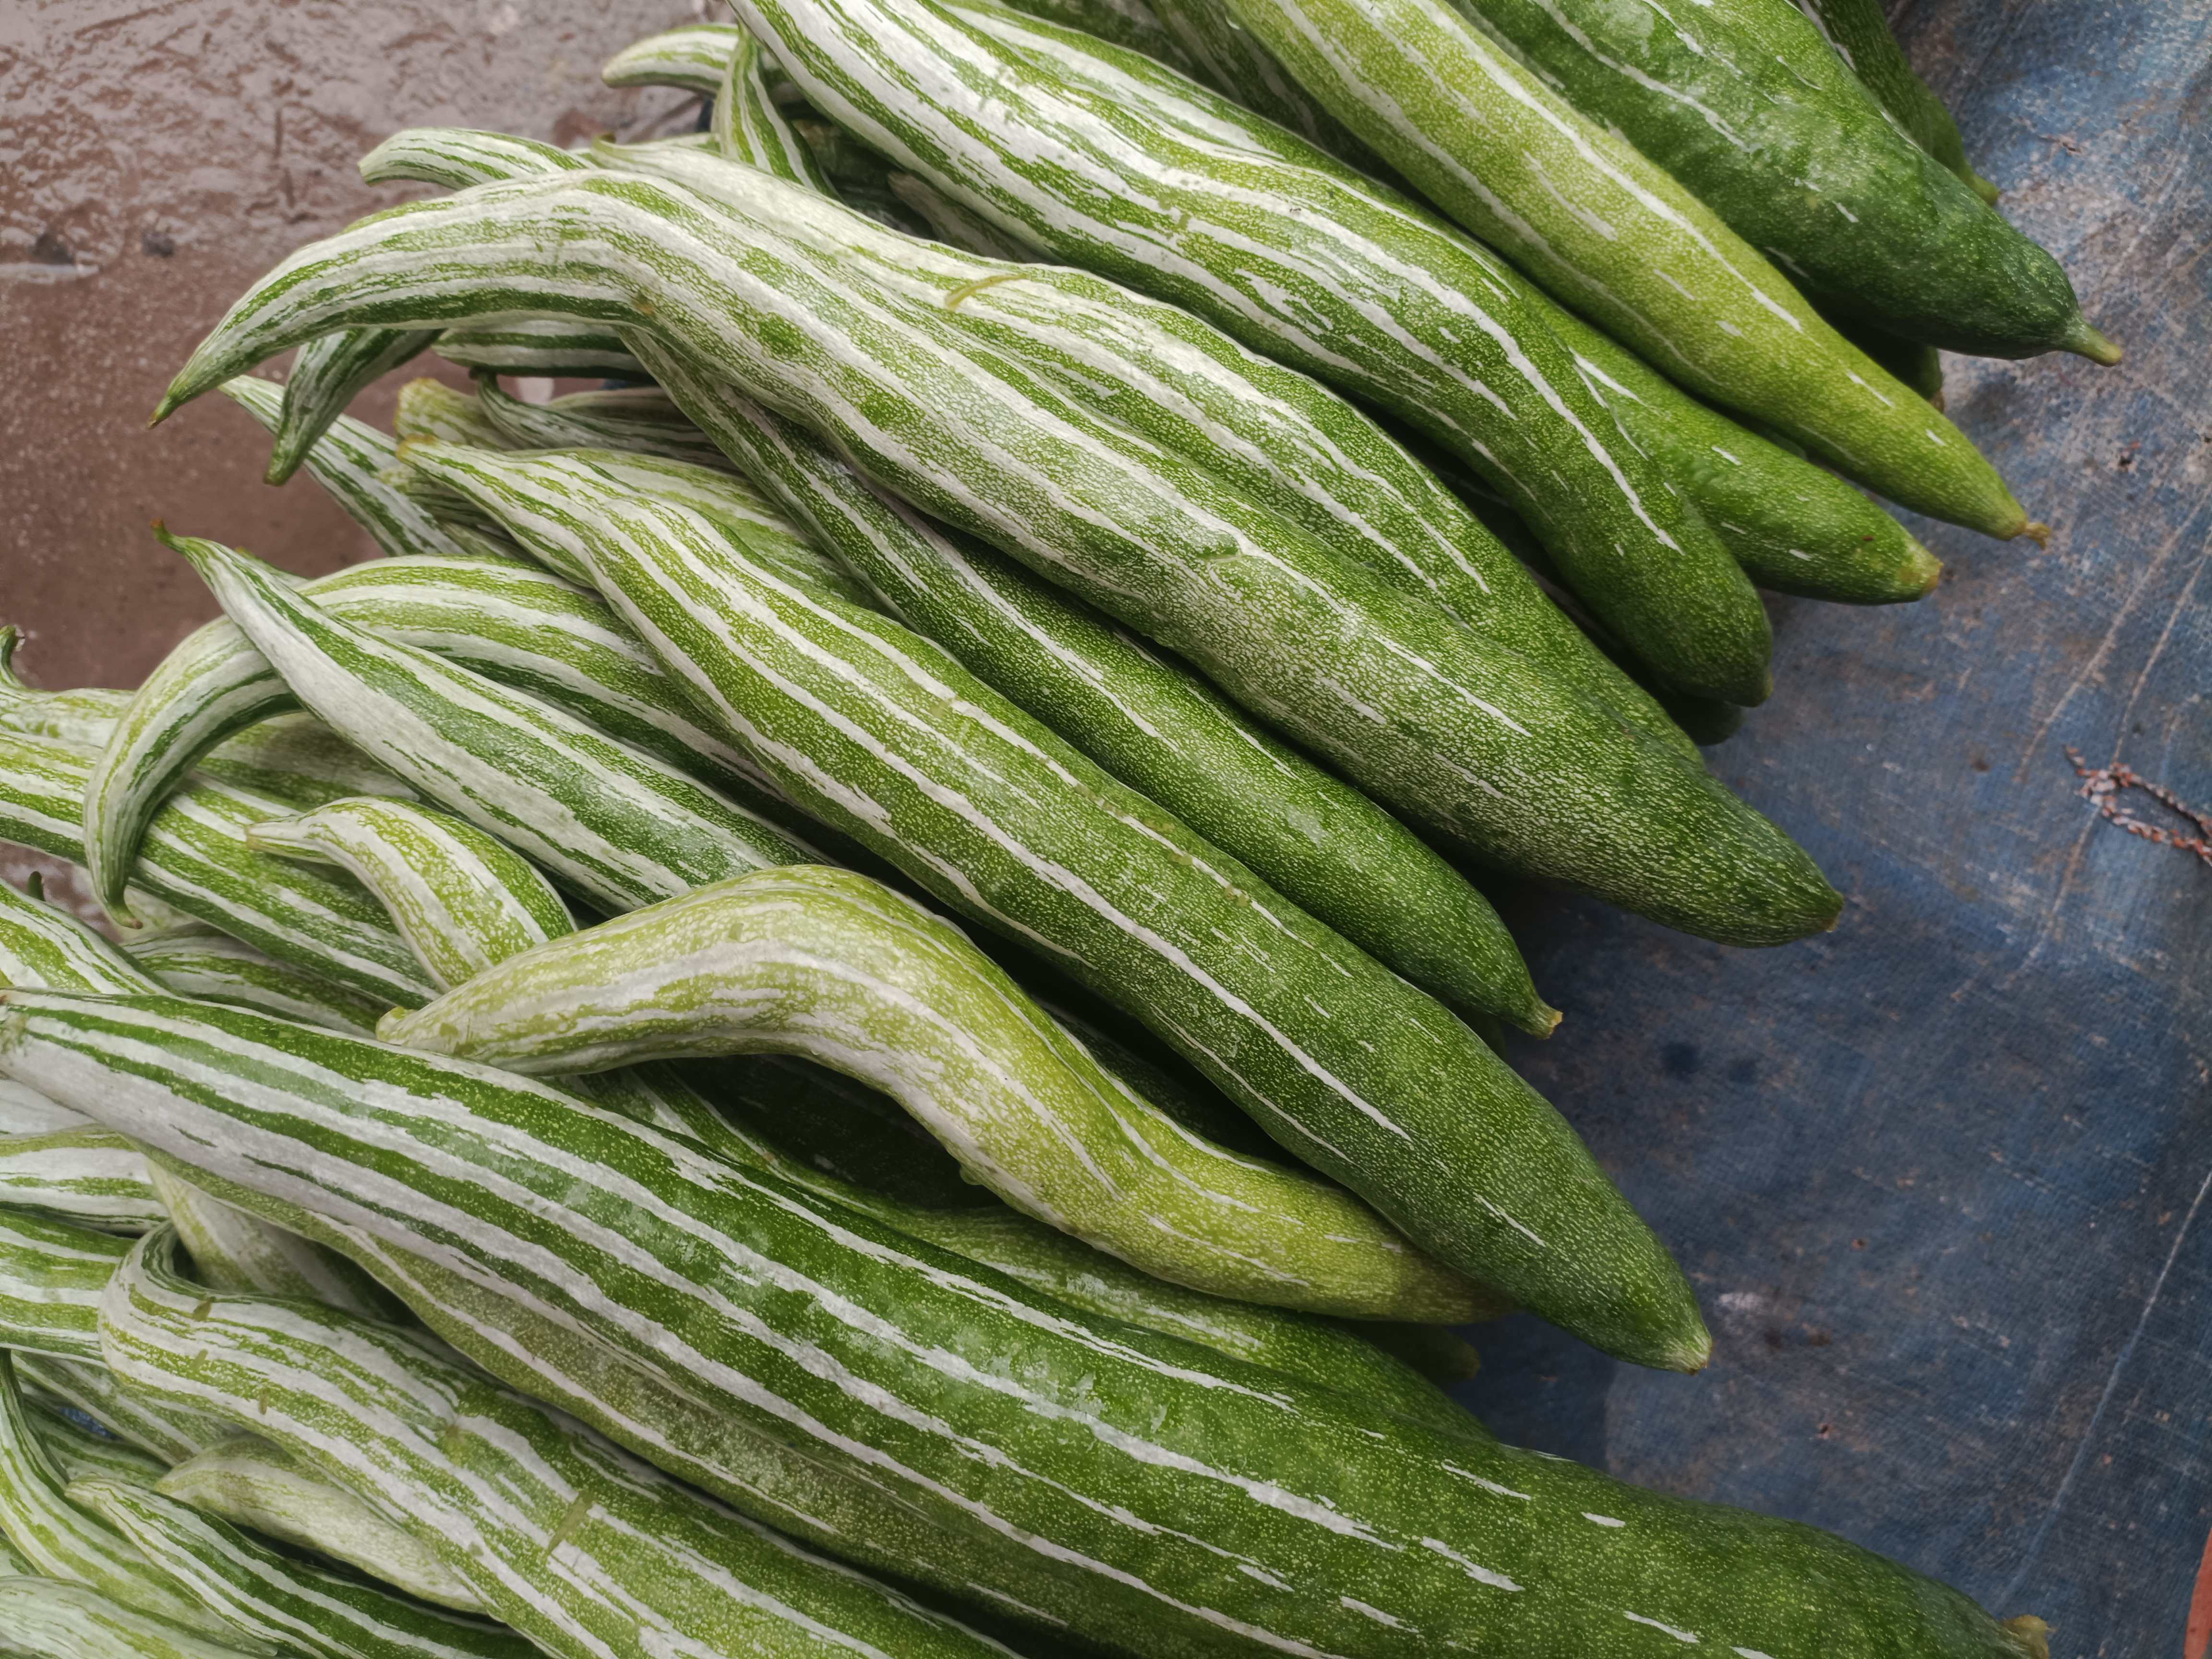
Label: Trichosanthes cucumerina